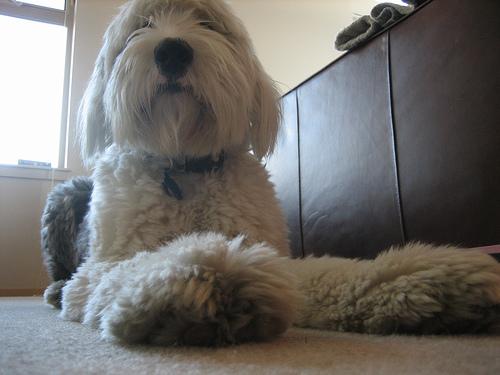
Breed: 257-n000108-Old_English_sheepdog